Waverley Cemetery

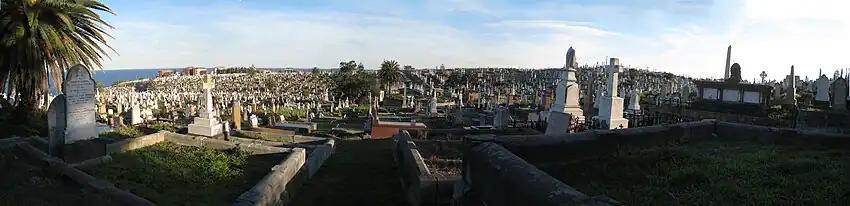
A panorama of the cemetery.

The cemetery after more than 130 years of operation remains an entirely self-funded business. It has never been funded by the public purse or council ratepayers, with individual graves maintained for a fee. Where families no longer wish to maintain their ancestor's graves this has led to some significant memorials (such as those belonging to Jules Archibald and Victor Trumper) falling into disrepair. In 2002, the Waverley Council as owners of the business looked for alternative sources of revenue. These included corporate and private sponsorship for grave sites, and a proposed crematorium. This sponsorship plan met with limited success, although some graves have been restored with the assistance of sponsors – including Jules Archibald's (by "The Bulletin"), Lawrence Hargrave's through the Royal Aeronautical Society, and the grave of Henry Lawson which was restored through a $10,000 grant by the State government. The plan to incorporate an on-site cremation into the existing business encountered vocal opposition, including by Liberal Party MP Malcolm Turnbull, the Federal Member for Wentworth, who spoke in Federal Parliament against the plan. The community opposition led to the plan being cancelled in 2004. A two million dollar boardwalk designed to move joggers and others passersby away from the graves is now a popular part of the Bondi to Coogee Coastal Walk.